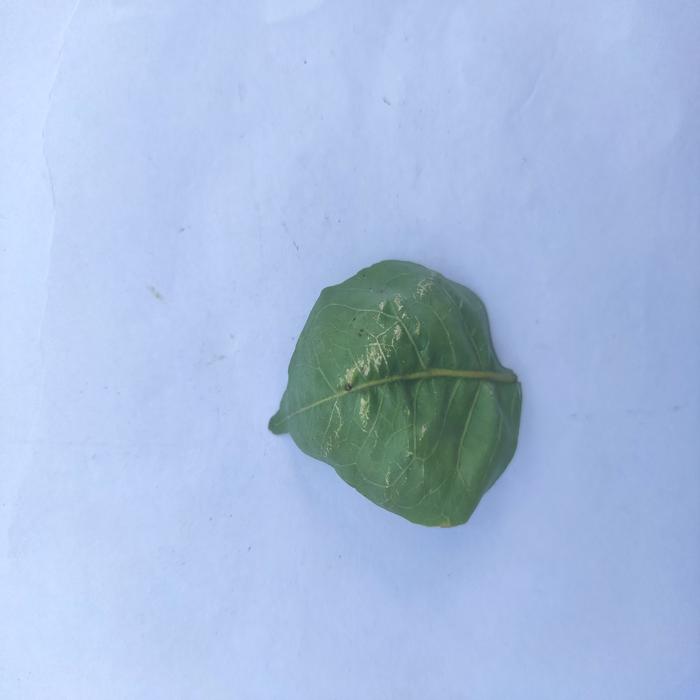
Crop: Aegle Marmelos
Leaf condition: Leaf_Curl